Rich Relations (film)

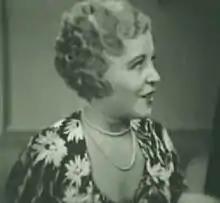
Silent star Ethel Clayton, as she appeared in the film

Rich Relations is a 1937 American comedy film directed by Clifford Sanforth and starring Ralph Forbes, Frances Grant, and Barry Norton. Written by Joseph O'Donnell and based on the novel of the same name by Priscilla Wayne. The film was released in the United States on February 1, 1937.